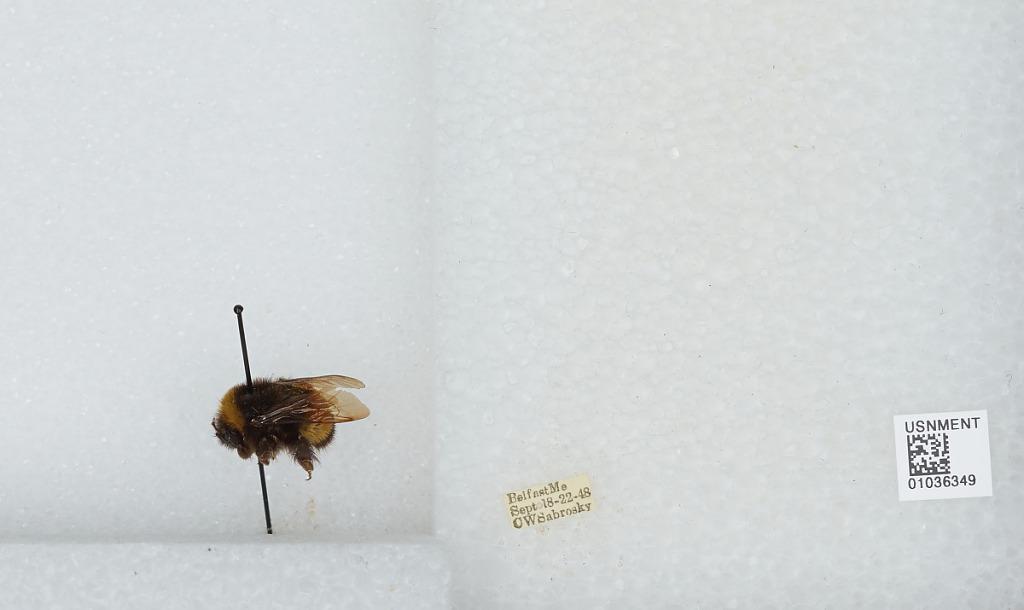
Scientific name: Bombus (Bombus) terricola Kirby
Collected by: C. Sabrosky
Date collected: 1948-9-18
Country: United States
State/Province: Maine
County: Waldo
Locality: Belfast
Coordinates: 44.4258, -69.0117